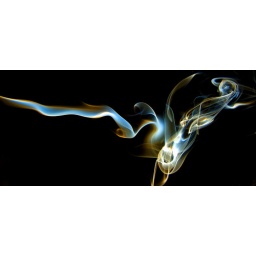
Strobe camera right, barn door to keep background black. Color saturation in photoshop.